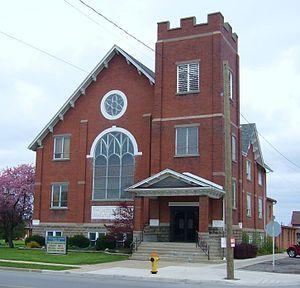
Chatham-Kent est une municipalité ontarienne. Lors du recensement de 2011, sa population est de 103 671 habitants.
L'Église unie du Canada ou EUC est une Église protestante canadienne. En termes de personnes affiliées, elle est la deuxième Église du Canada, après l'Église catholique romaine, et la première Église protestante. Étant issue de l'union de différentes dénominations, elle appartient à la fois au courant méthodiste et au courant calviniste. Principalement anglophone, l'Église applique un standard de bilinguisme anglais-français « fonctionnel et pratique ».